Question: Please indicate a possible affordance area of book that can be used for holding
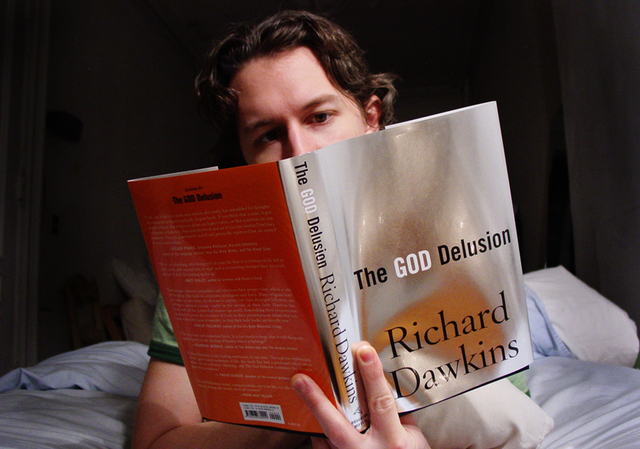
Answer: [121.5, 99.5, 536.5, 434.5]